Mood's Covered Bridge

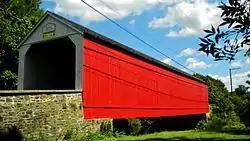
Moods Covered Bridge, August 2011

Mood's Covered Bridge was an historic, American covered bridge that was located in East Rockhill Township, Bucks County, Pennsylvania. It crossed the East Branch Perkiomen Creek.